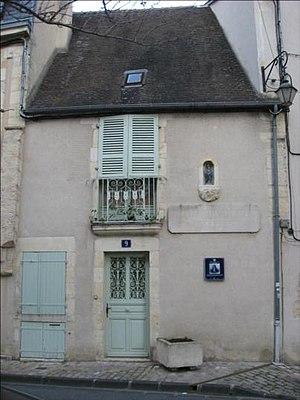
Située à Nevers, c'est la maison où habita Adam Billaut (poète, 1602 - 1662).
Cet article décrit des maisons anciennes situées à Nevers, en France.
Adam Billaut, dit Maître Adam, né à Nevers le 31 janvier 1602 et mort le 18 mai 1662, est un menuisier, poète et chansonnier français. Surnommé « le Virgile au rabot », il est considéré comme l'un des premiers poètes ouvriers.